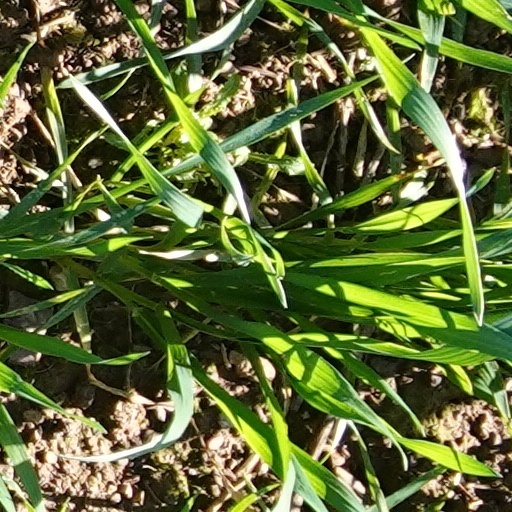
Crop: wheat